Masson-Angers

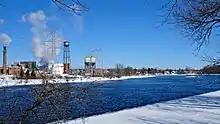
Mill and Du Lièvre River in Masson

The Commission scolaire au Cœur-des-Vallées operates Francophone public schools in this district.